Bay City Billikens

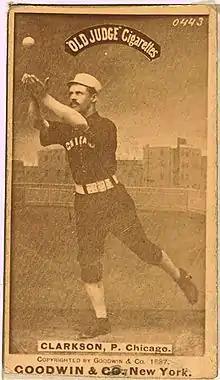
(1887) Baseball Hall of Fame member John Clarkson. Chicago White Stockings baseball card. The ballpark in Bay City was named for Clarkson.

The Bay City teams hosted minor league home games at Clarkson Park from 1906, through the Bay City Wolves teams ending in 1926.